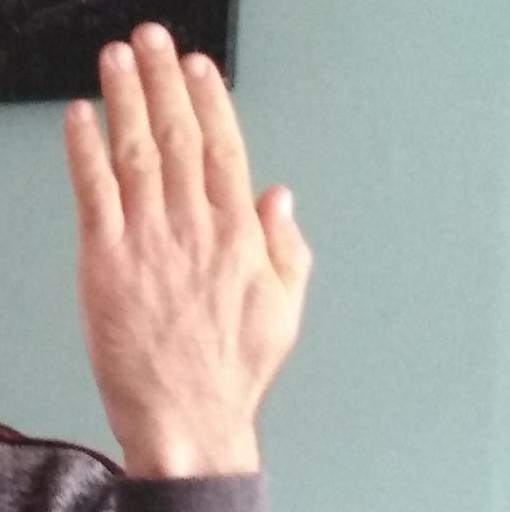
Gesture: stop_inverted